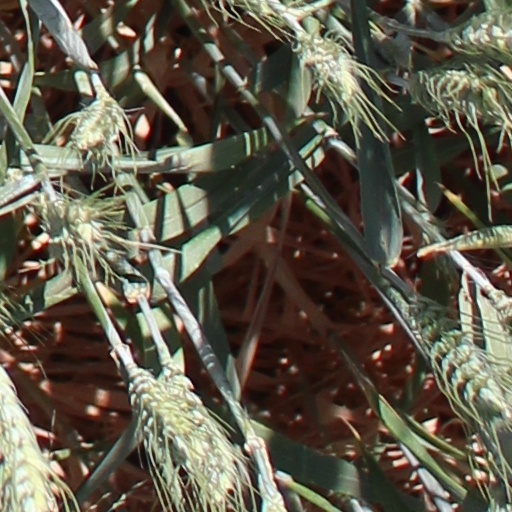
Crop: wheat